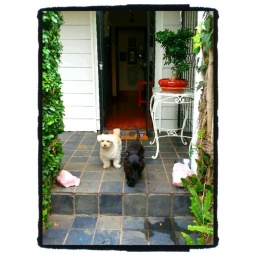
Two dogs, one white, one black standing on a porch in Port Elizabeth.